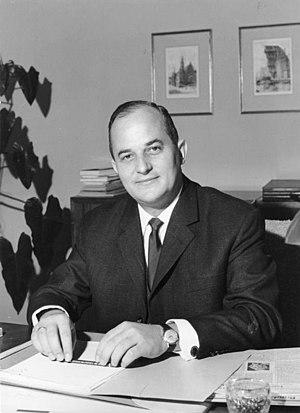
Rainer Candidus Barzel, né le 20 juin 1924 à Braunsberg et mort le 26 août 2006 à Munich, était un homme d'État ouest-allemand de l’Union chrétienne-démocrate. Président du groupe CDU/CSU au Bundestag de 1964 à 1973 et président fédéral de la CDU de 1971 à 1973, il échoua à trois reprises à devenir chancelier fédéral, notamment lors de la première tentative de censure constructive de l’histoire de la République fédérale en avril 1972, rejetée à la suite de la défection de deux parlementaires dont un au moins avait été acheté par la Stasi. Cet échec mit fin à sa rapide ascension au sein de l’Union et permit son éviction par son rival Helmut Kohl, qui réussit dix ans plus tard à ramener la CDU/CSU au pouvoir par la même procédure.